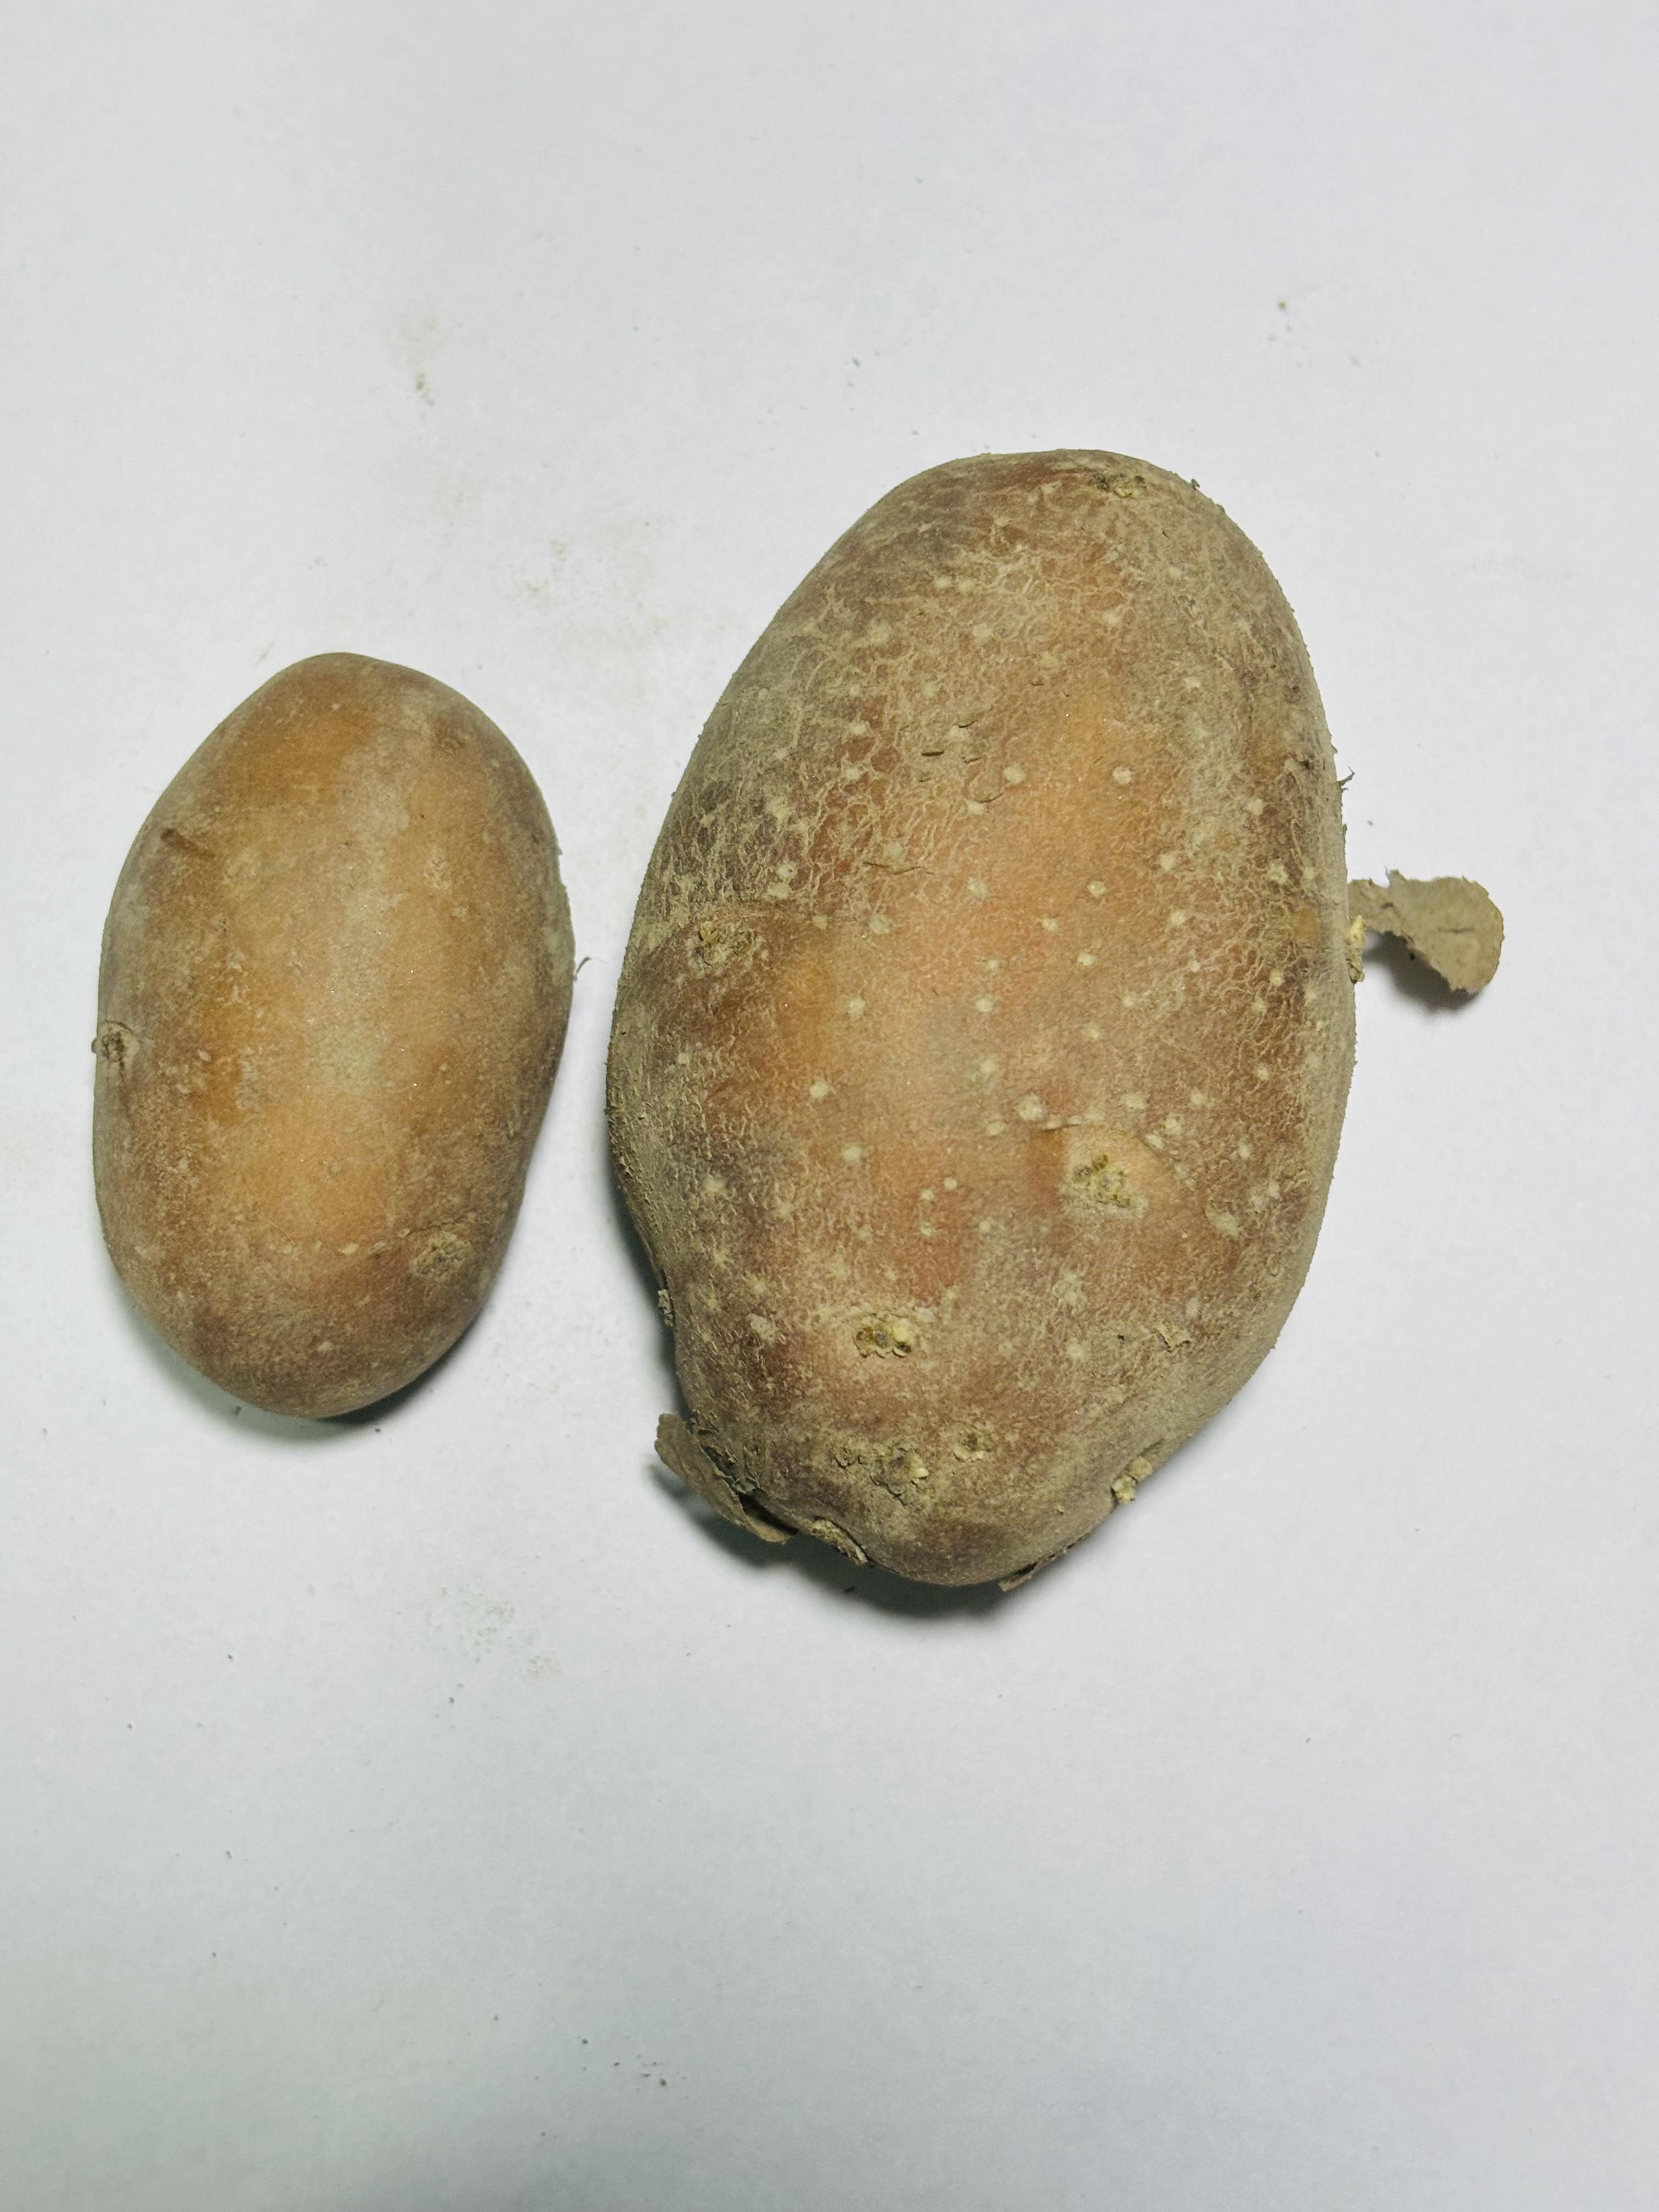
Label: Potato